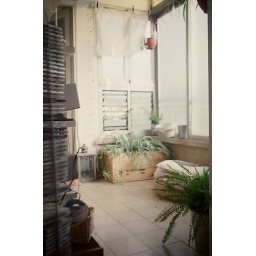
Little balcony, my favorite place to take a sun bath with a cup of tea in the morning..